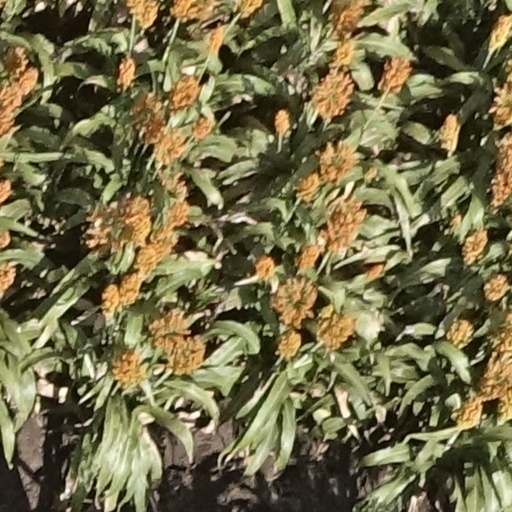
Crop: sorghum